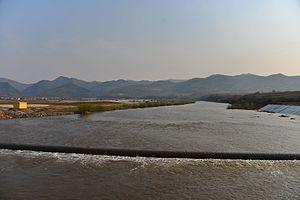
La Suifen est un fleuve côtier de 443 km qui prend sa source dans la préfecture autonome coréenne de Yanbian dans le nord-est de la Chine, traverse la partie orientale du Heilongjiang avant de s'écouler ensuite vers le sud-est dans la région du Primorié en Russie et de se jeter dans la mer du Japon. En Russie, il porte le nom de Razdolnaya depuis 1972 car les noms d'origine chinoise ont alors été remplacés à la suite du conflit frontalier de 1969.